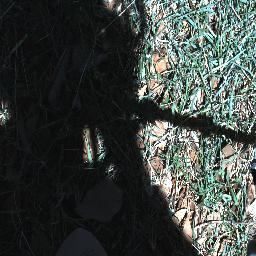
Label: negative